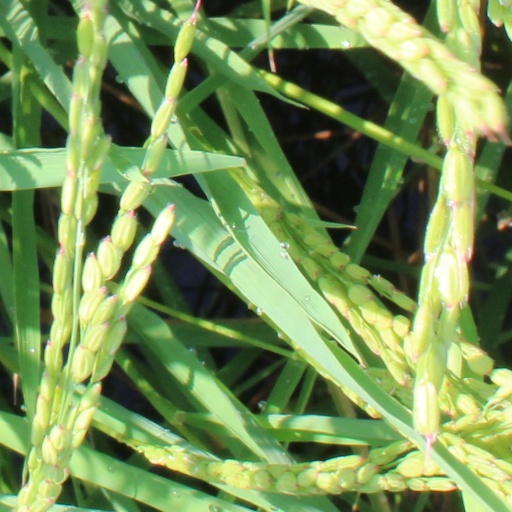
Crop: rice